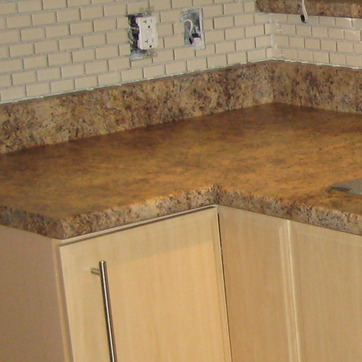
Material: polishedstone